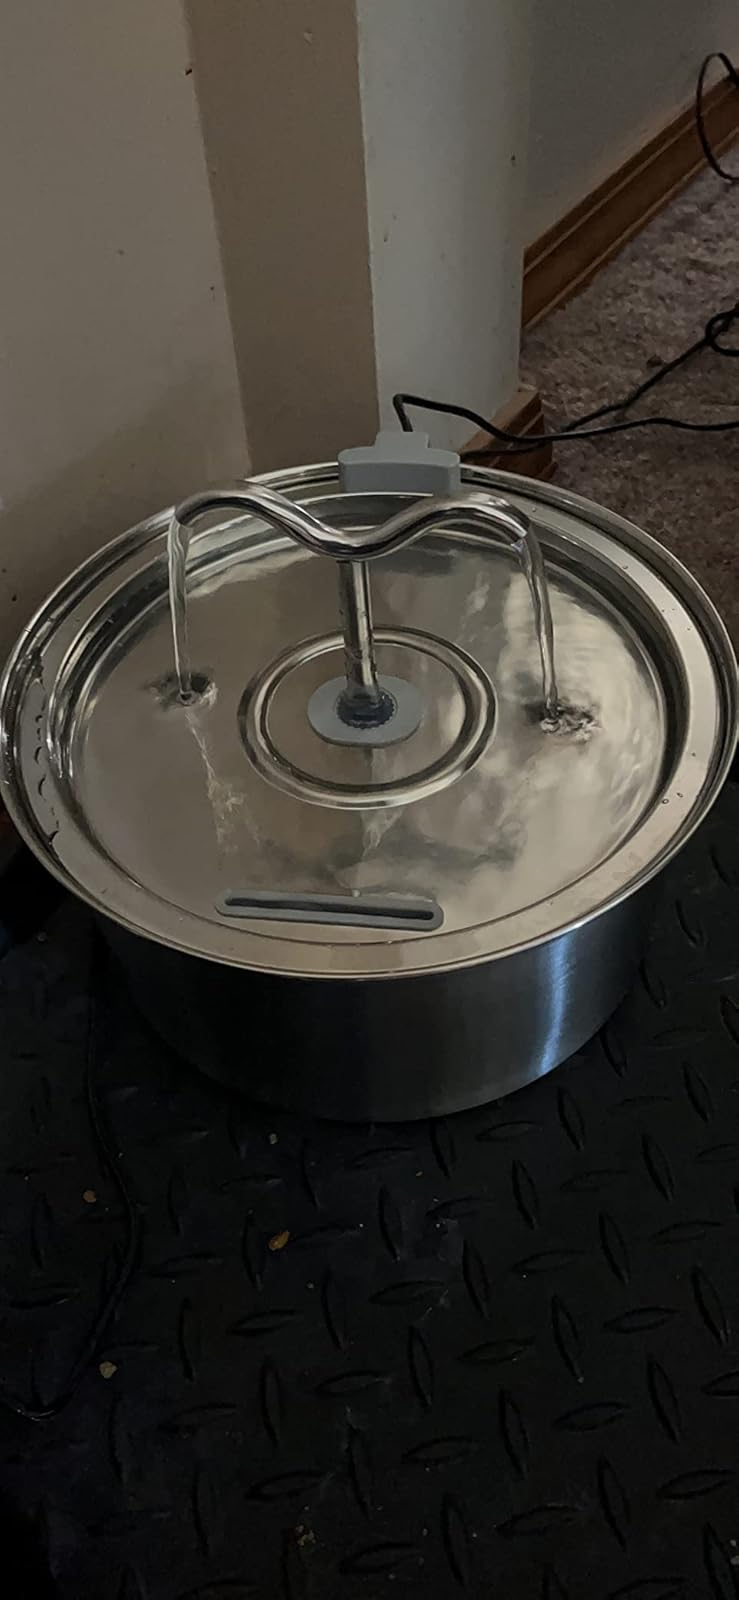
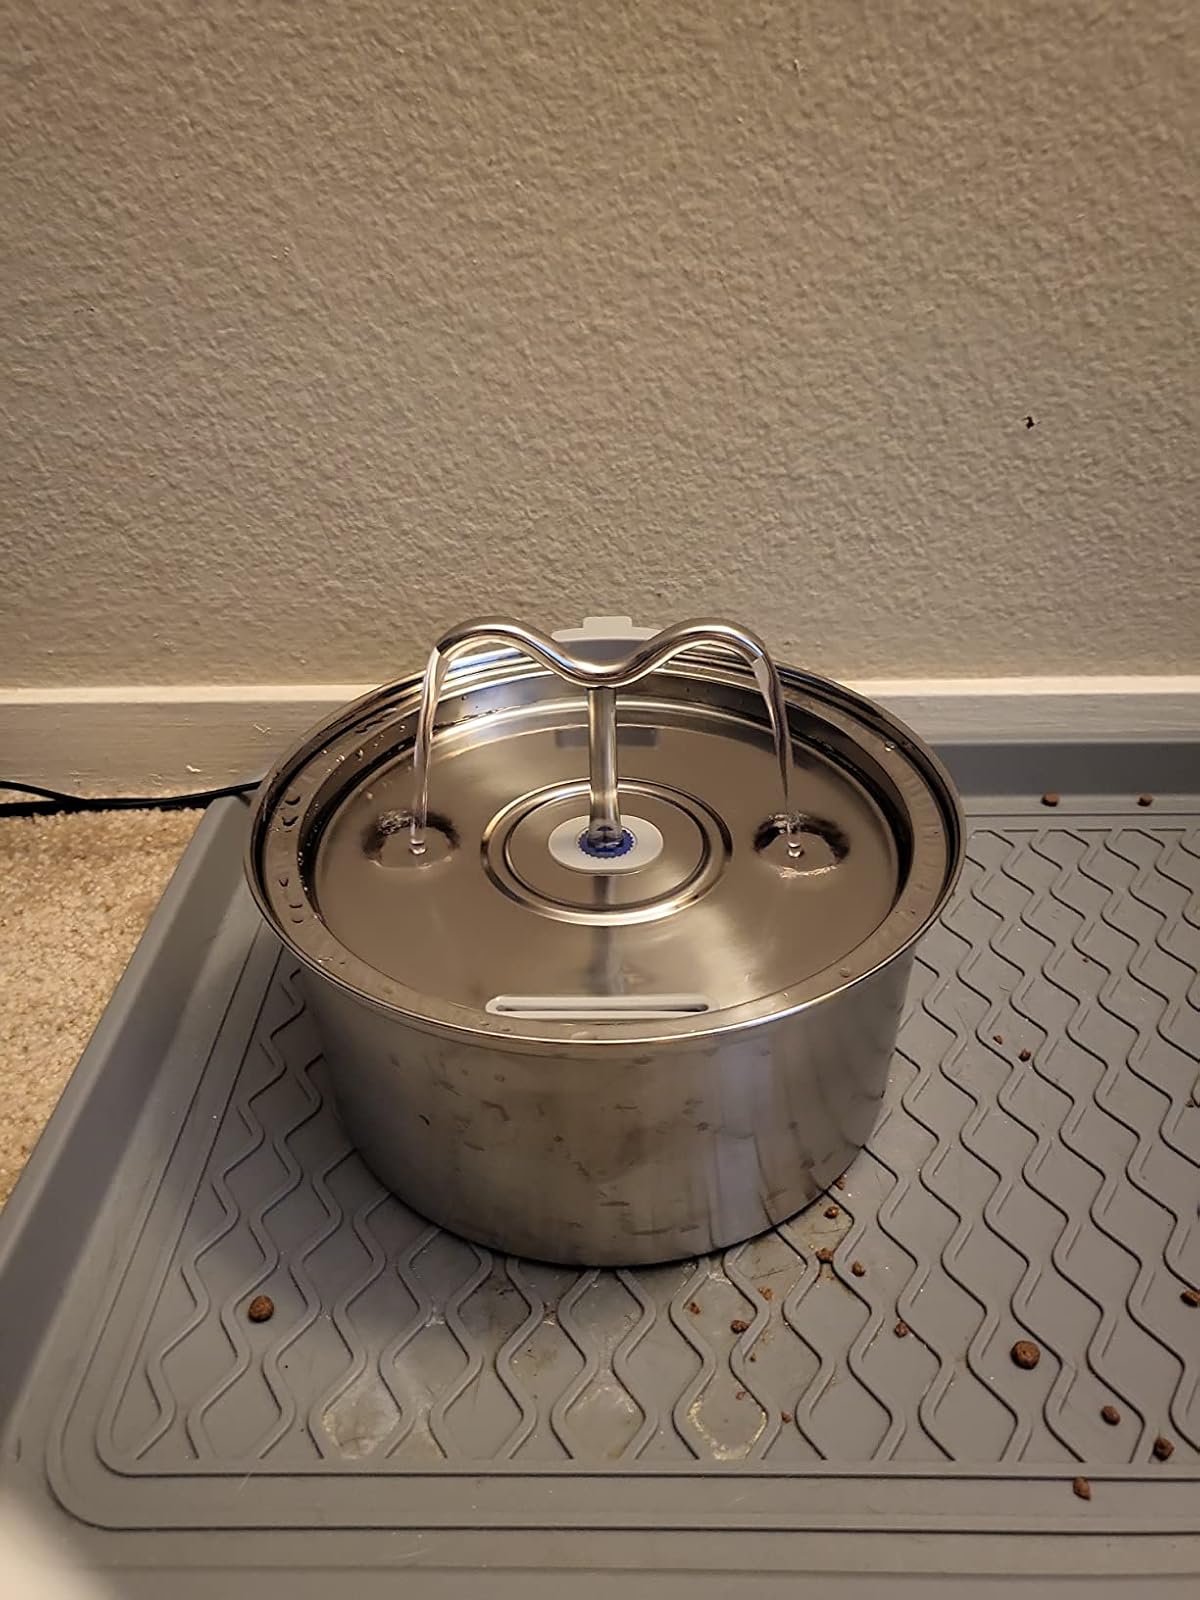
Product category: items_bowl
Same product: yes